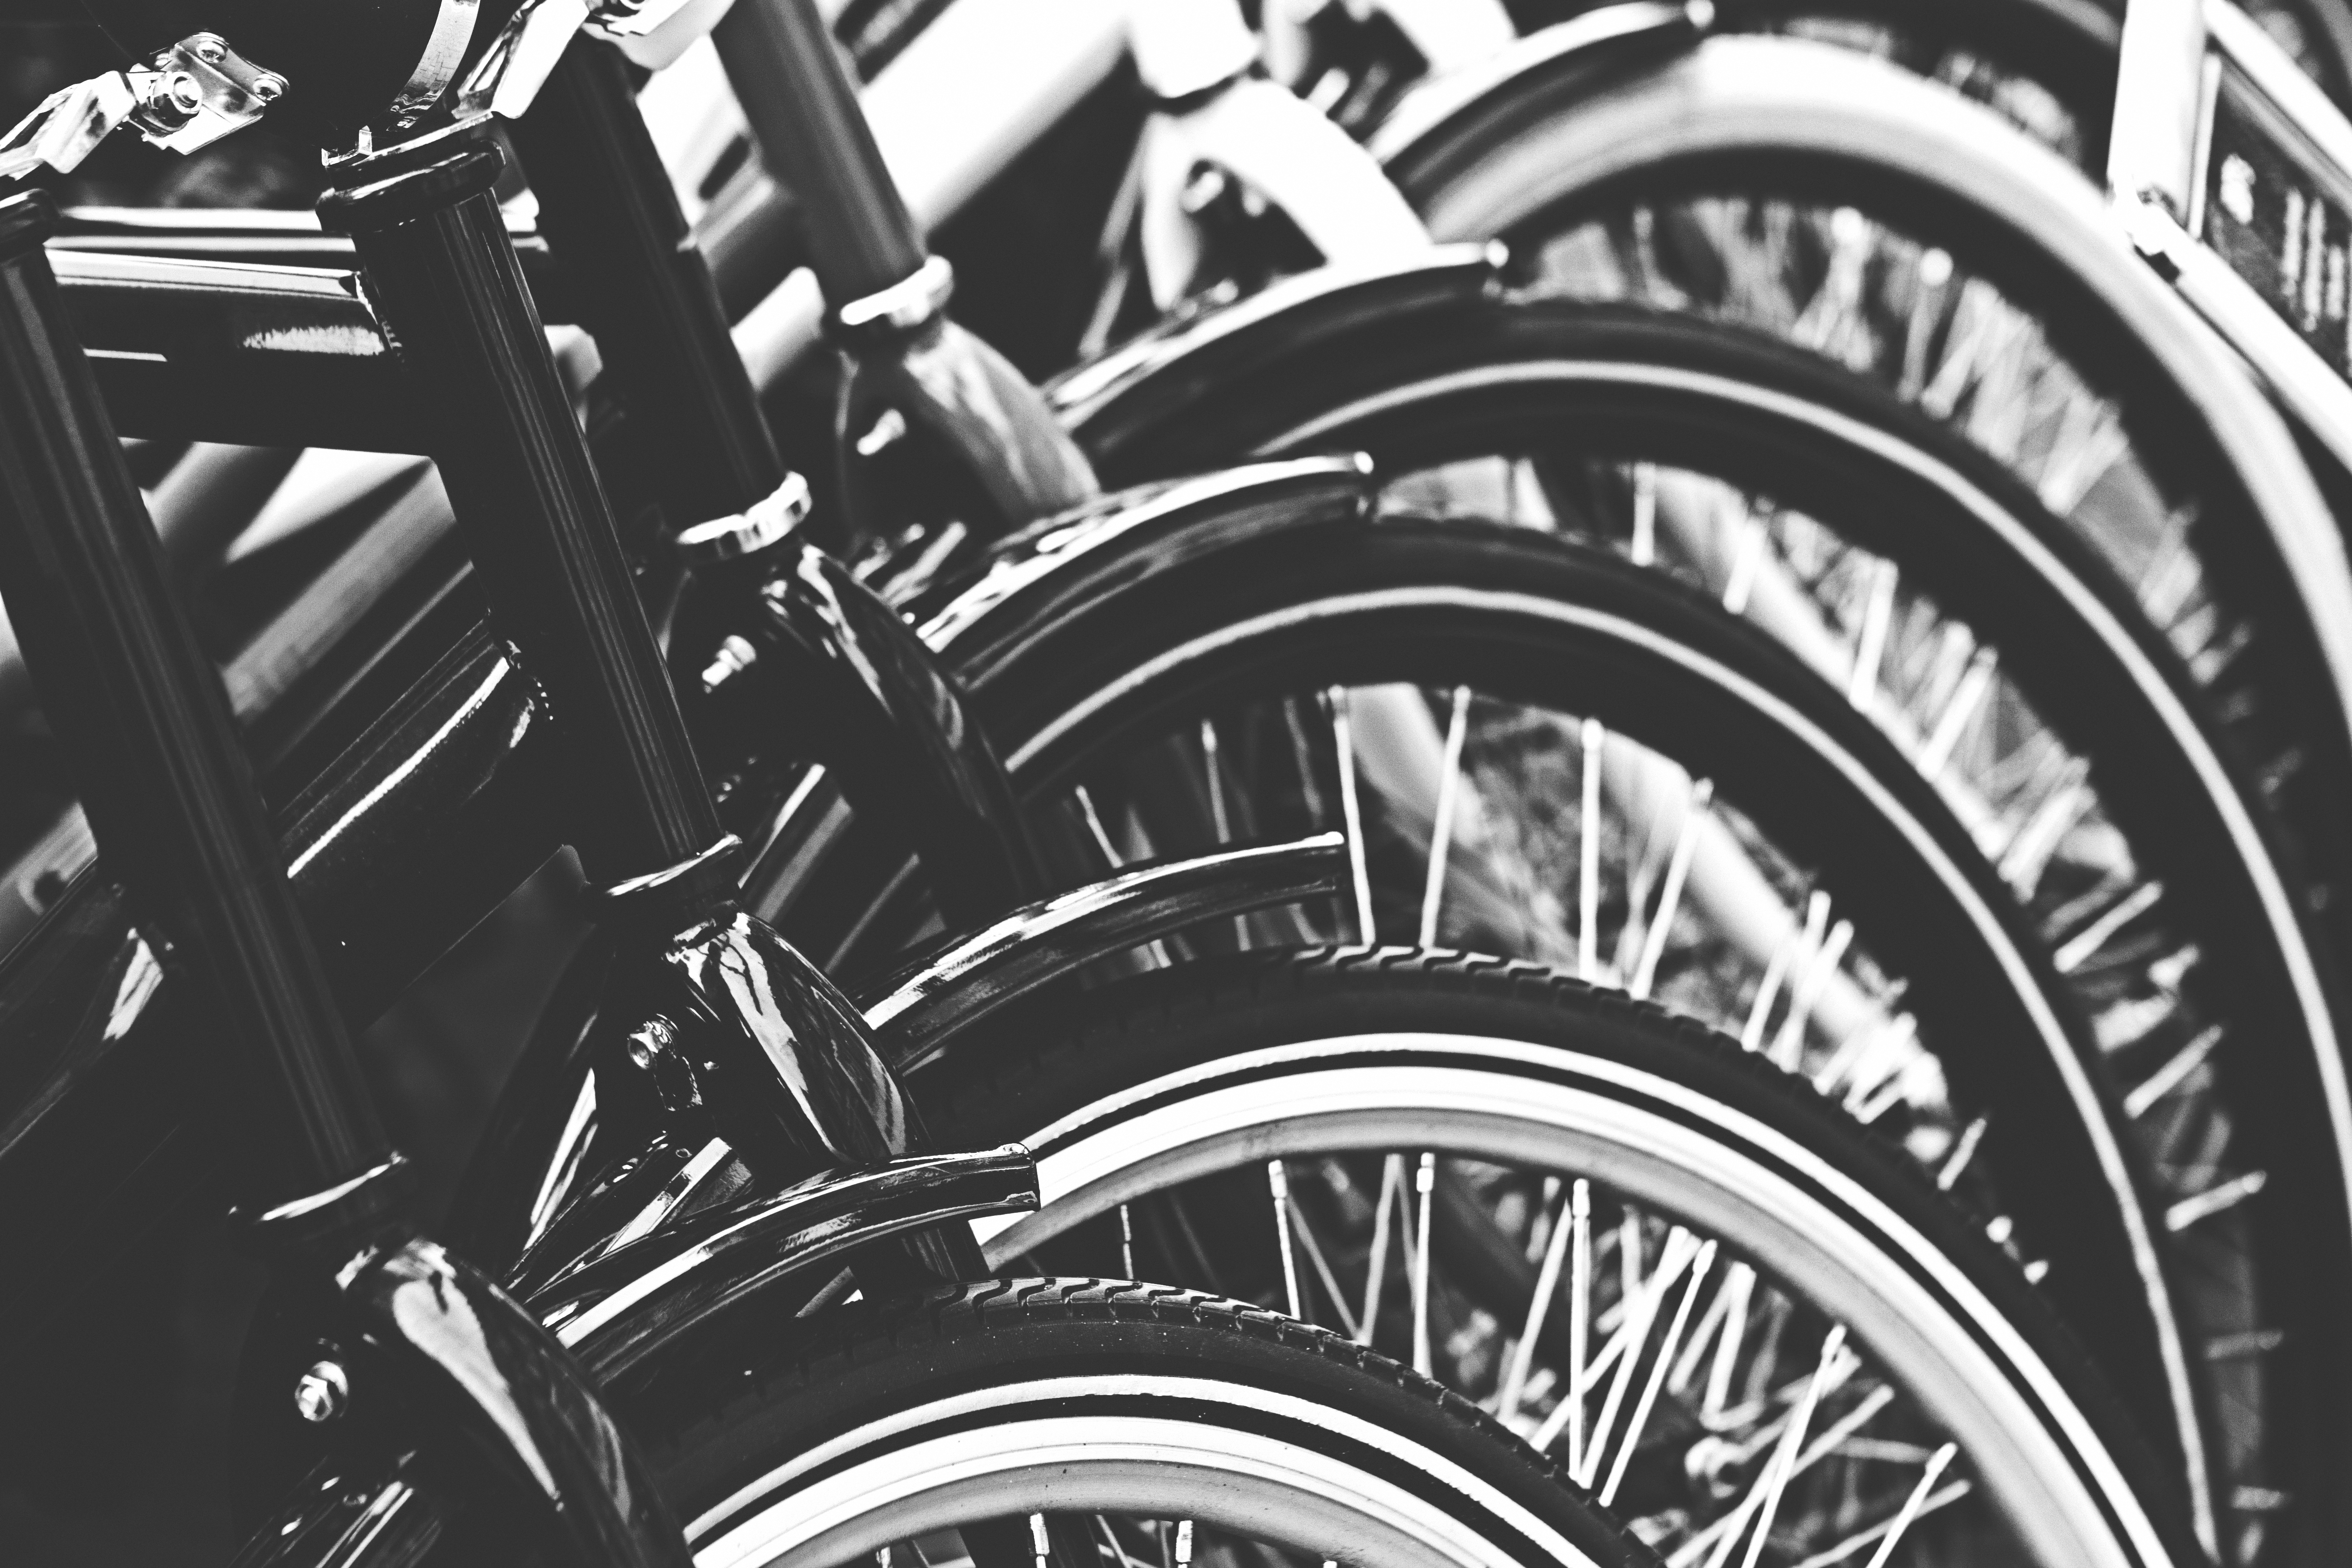
black and white, wheel, vehicle, macro, monochrome, tire, close up, font, illustration, bicycles, wheels, rim, bikes, tread, auto part, monochrome photography, automotive tire, aircraft engine